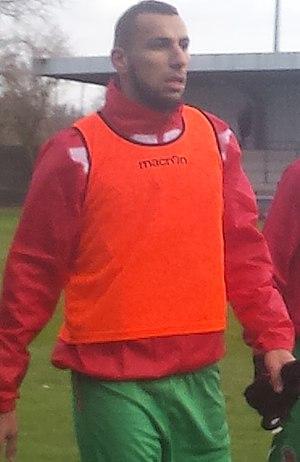
Medhy Guezoui (à gauche) et Romain Armand (à droite) avant le match Lens B - Sedan, au Stade François-Blin d'Avion, match comptant pour le championnat de France de CFA (quatrième division française), le 24 janvier 2015.